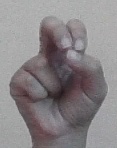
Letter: gaaf